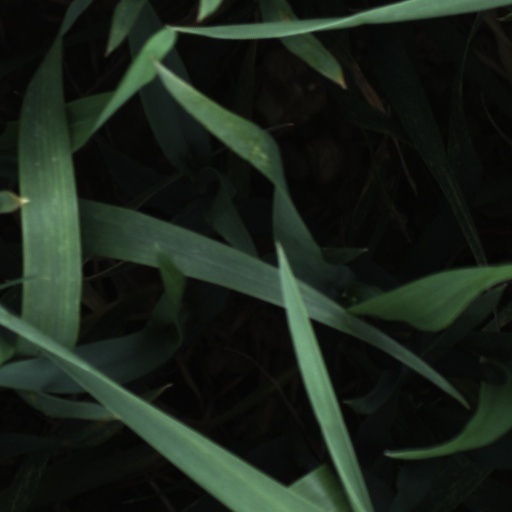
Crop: wheat